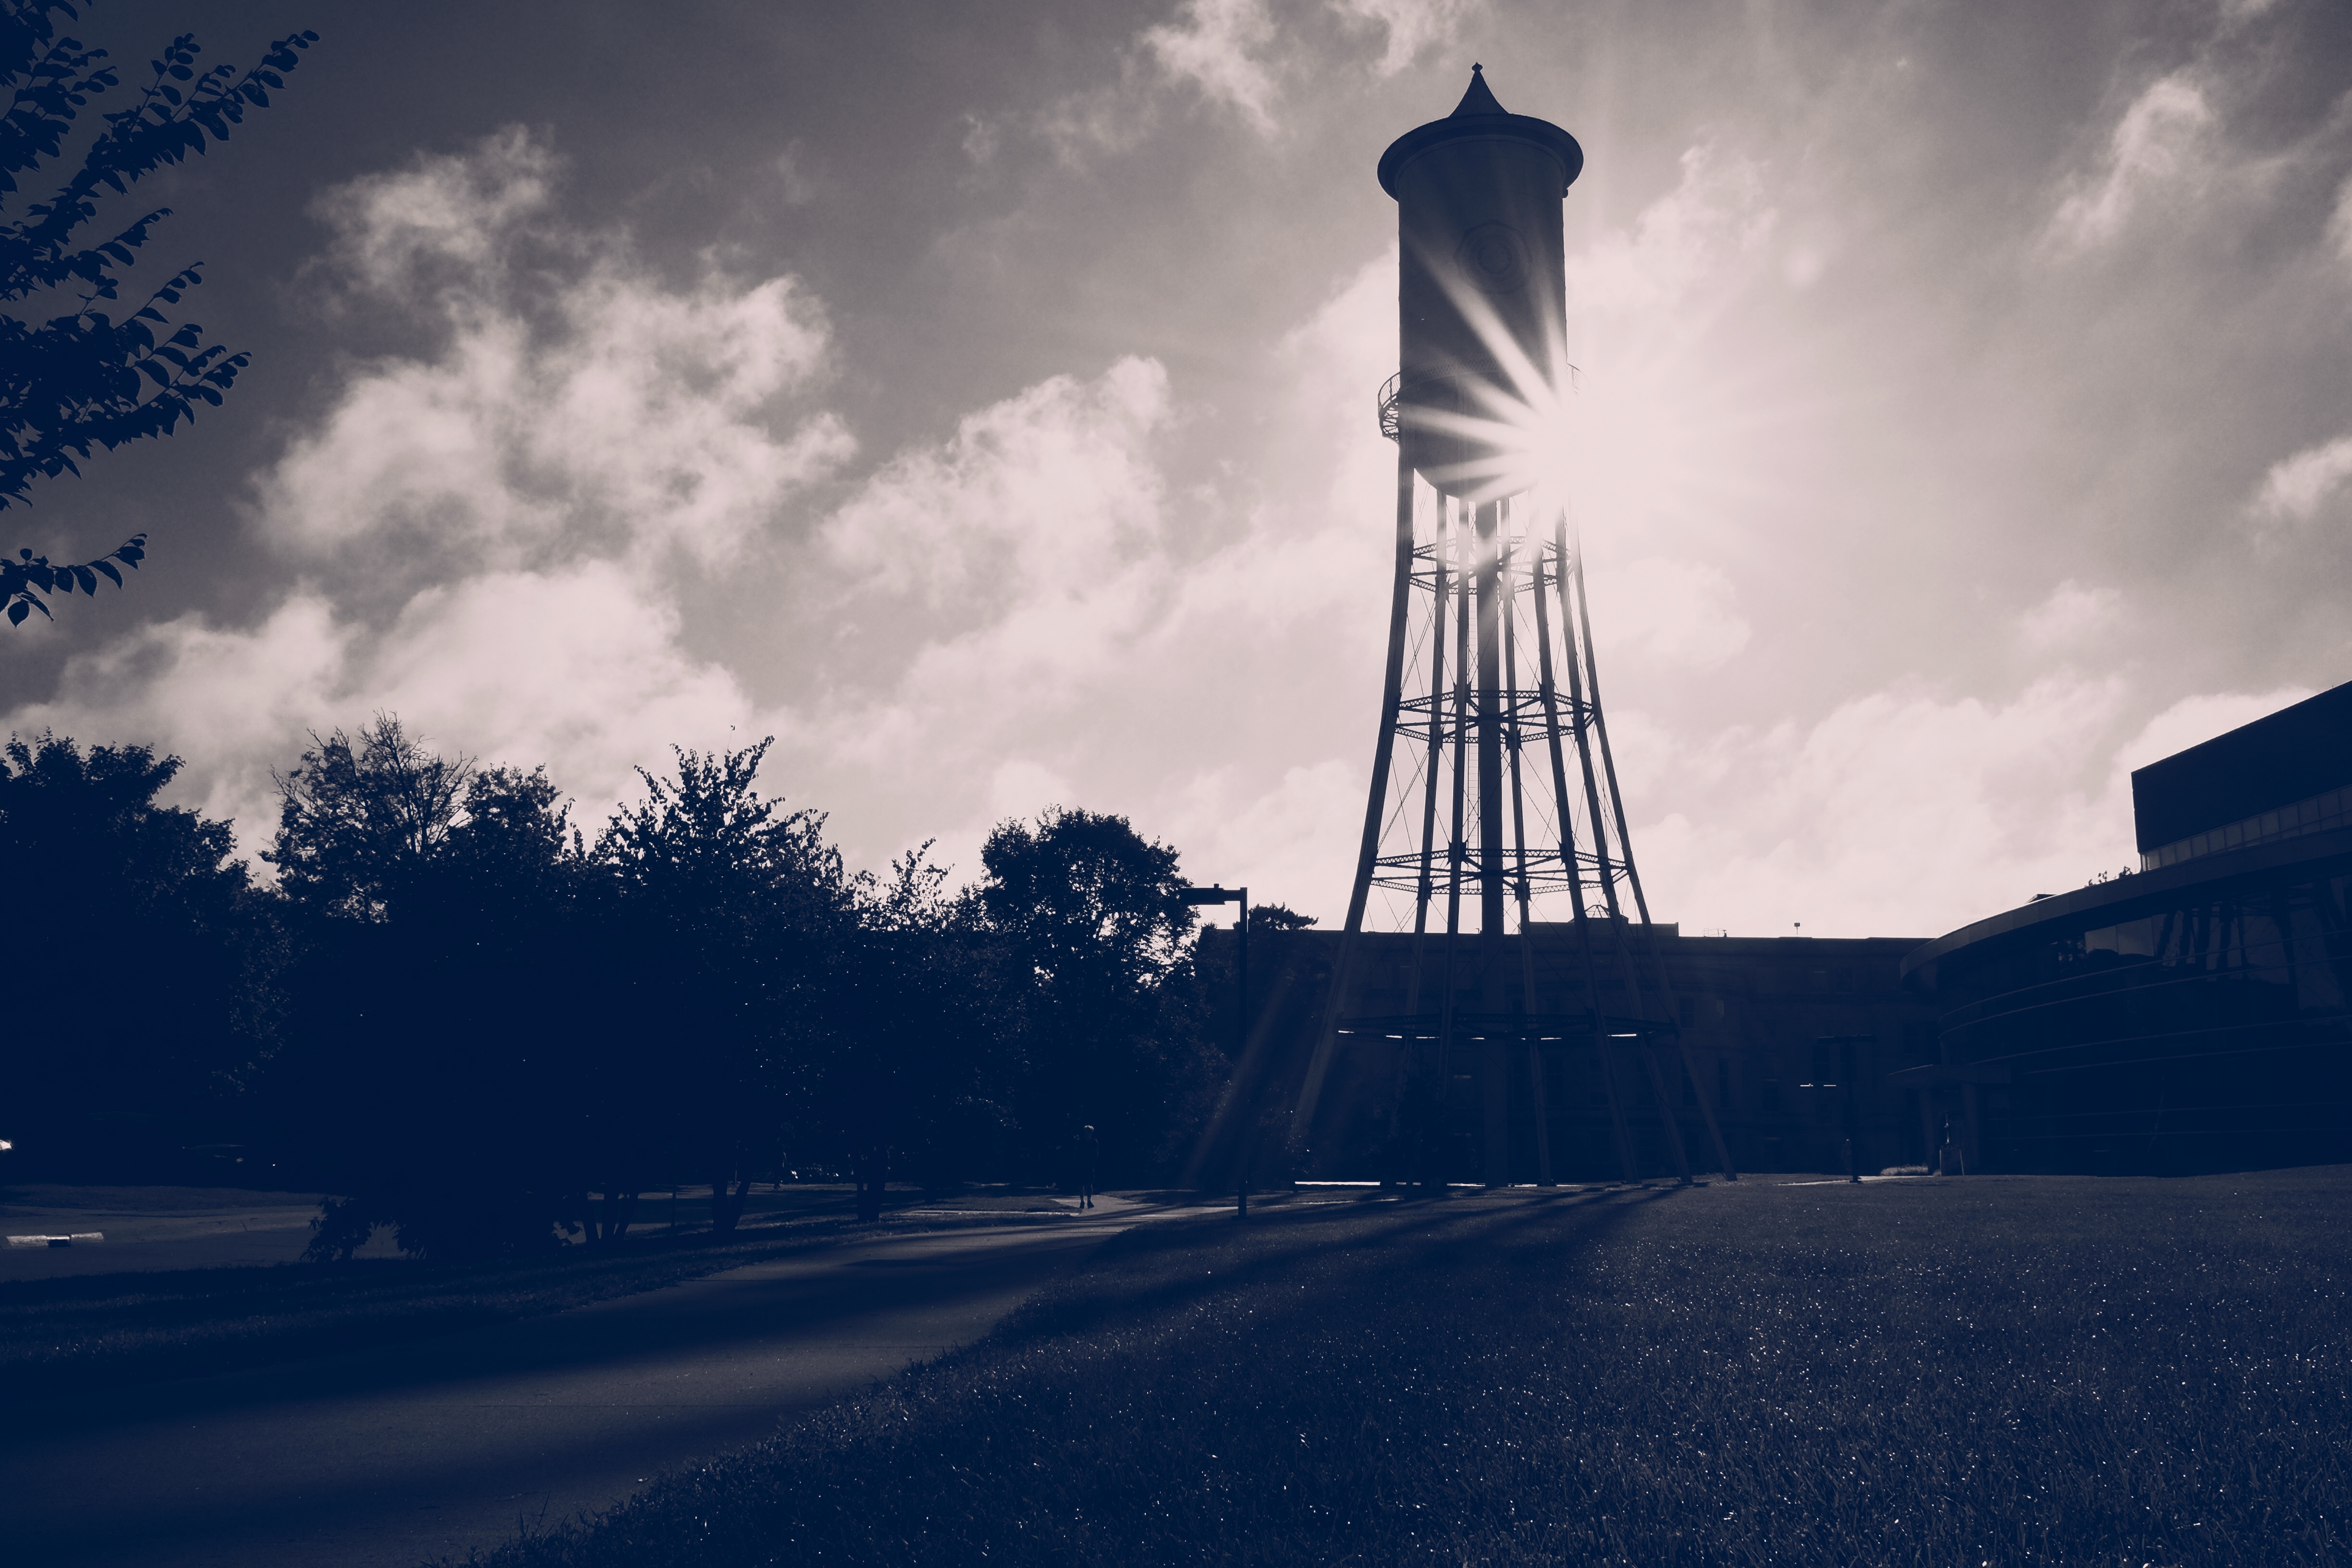
horizon, light, cloud, sky, sun, sunset, skyline, sunlight, morning, dawn, dusk, evening, reflection, tower, blue, meteorological phenomenon, atmospheric phenomenon, atmosphere of earth